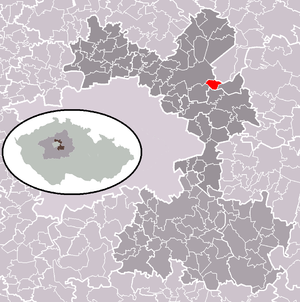
Nový Vestec est une commune du district de Prague-Est, dans la région de Bohême-Centrale, en République tchèque. Sa population s'élevait à 466 habitants en 2020.